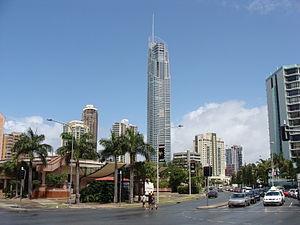
Surfers Paradise est un district de Gold Coast, conurbation située dans l'État du Queensland en Australie, bien connu des touristes. Au recensement de 2006, Surfers Paradise avait une population de 18 501 habitants. Familièrement appelée « Surfers », la banlieue a beaucoup de bâtiments d'habitation de grande hauteur et une plage de surf. Le quartier central des affaires est Cavill Mall, qui est traversé par Cavill Avenue, nommée d'après James Cavill, un propriétaire d'hôtel, l'une des artères commerçantes les plus fréquentés du Queensland, et le centre d'activité pour la vie nocturne.
Gold Coast est une conurbation australienne située le long de la côte pacifique formant la ville de Gold Coast, à environ 94 km au sud-est de Brisbane dans la région Sud-Est du Queensland en Australie.